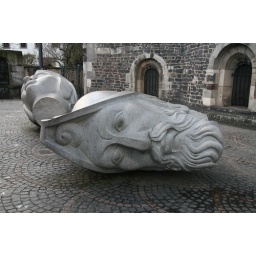
The male sculpture, just near the earlier shown female head.